Chikara You Only Live Twice

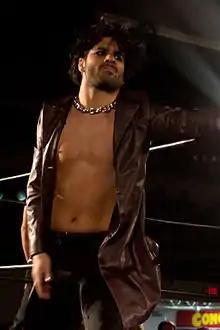
Jimmy Jacobs

During Chikara's one-year hiatus, the promotion chronicled various storylines in a YouTube series titled "Ashes". One of these storylines involved the tag team 3.0 (Scott Parker and Shane Matthews) going on a road trip to find Archibald Peck, who, after taking a "Backfist to the Future" from Eddie Kingston in May 2013, had supposedly been sent back in time to June 2012 to close a time paradox his earlier time traveling had caused. During the National Pro Wrestling Day, Jimmy Jacobs, who had made some appearances for Chikara in the past, but was not a regular member of the promotion's roster, revealed himself as the leader of the Flood. The Chikara side eventually prevailed in the brawl between the two groups, but only after 3.0 brought Peck to the scene in a DeLorean. On May 12, Chikara announced a singles match between Peck and Jacobs for You Only Live Twice.